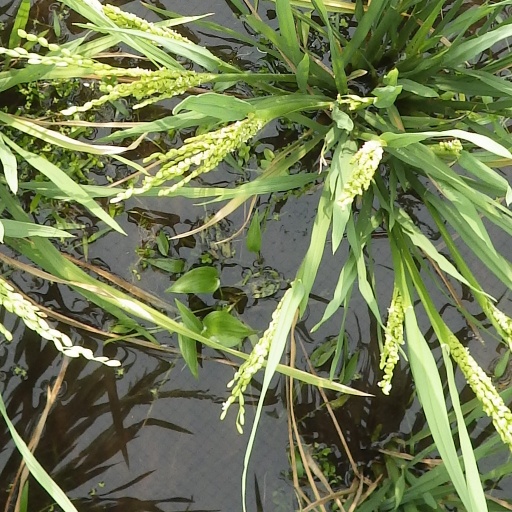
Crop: rice